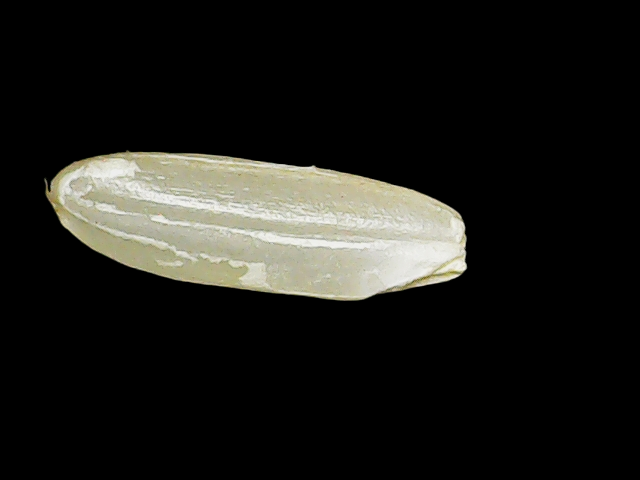
Rice variety: Binadhan17